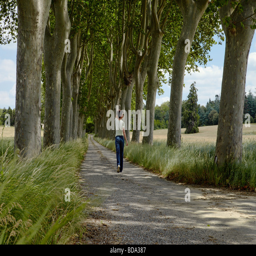
a young woman walking down a tree lined country road , lit by dappled light coming through leaves